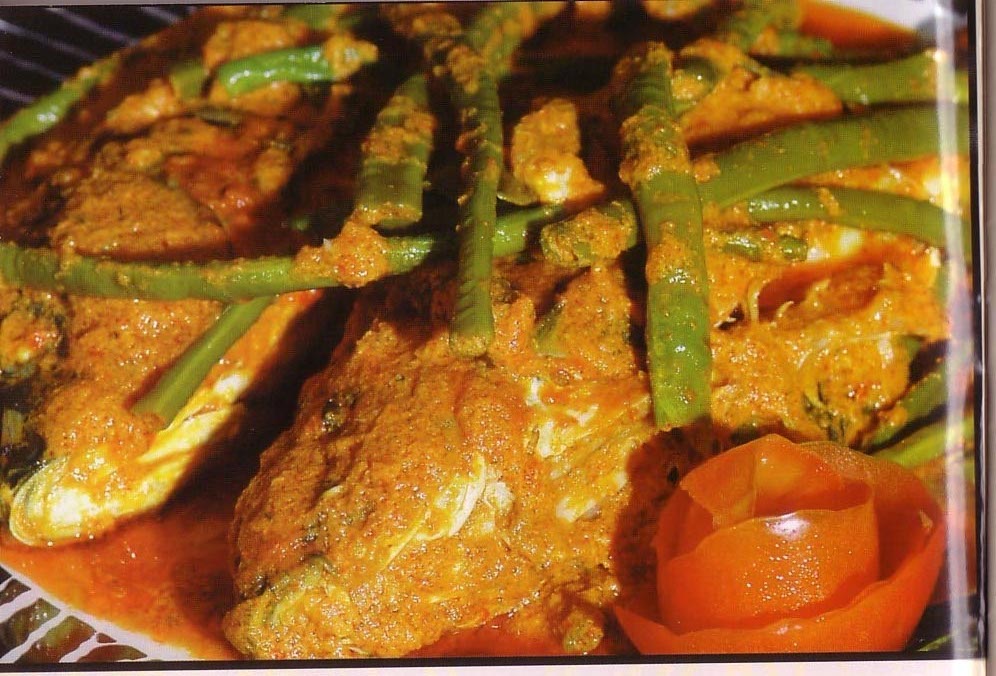
Label: gulai_ikan